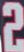
Number: 2